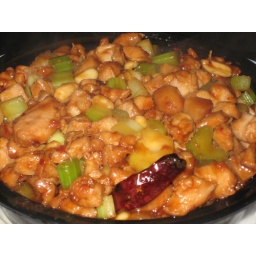
Diced boneless chicken stir-fried with peanuts, celery and water chestnuts in brown sauce &amp;amp; dried red peppers.